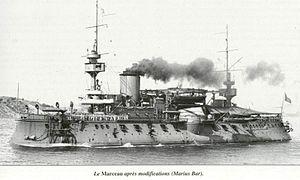
Ceci est la liste des cuirassés de la Marine française entre 1859 et 1945.
Marius Bar est un photographe français.
Le Marceau était un cuirassé à tourelle et barbette de la classe Marceau de la marine française, mis en chantier à La Seyne-sur-Mer à partir de 1881 aux Forges et Chantiers de la Méditerranée.
Le canon de 138 mm modèle 1884 désigne un canon naval construit à la fin du XIXᵉ siècle pour la Marine française. Il équipe notamment les cuirassés de la classe Marceau et plusieurs classes de croiseurs protégés. Certains de ces canons sont ensuite réutilisés à terre ou sur des plus petits navires.